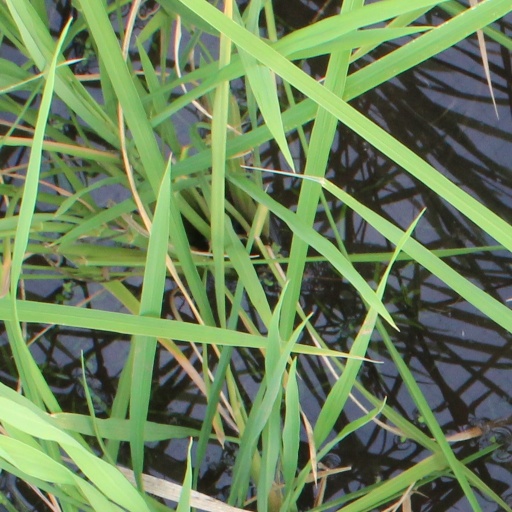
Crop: rice